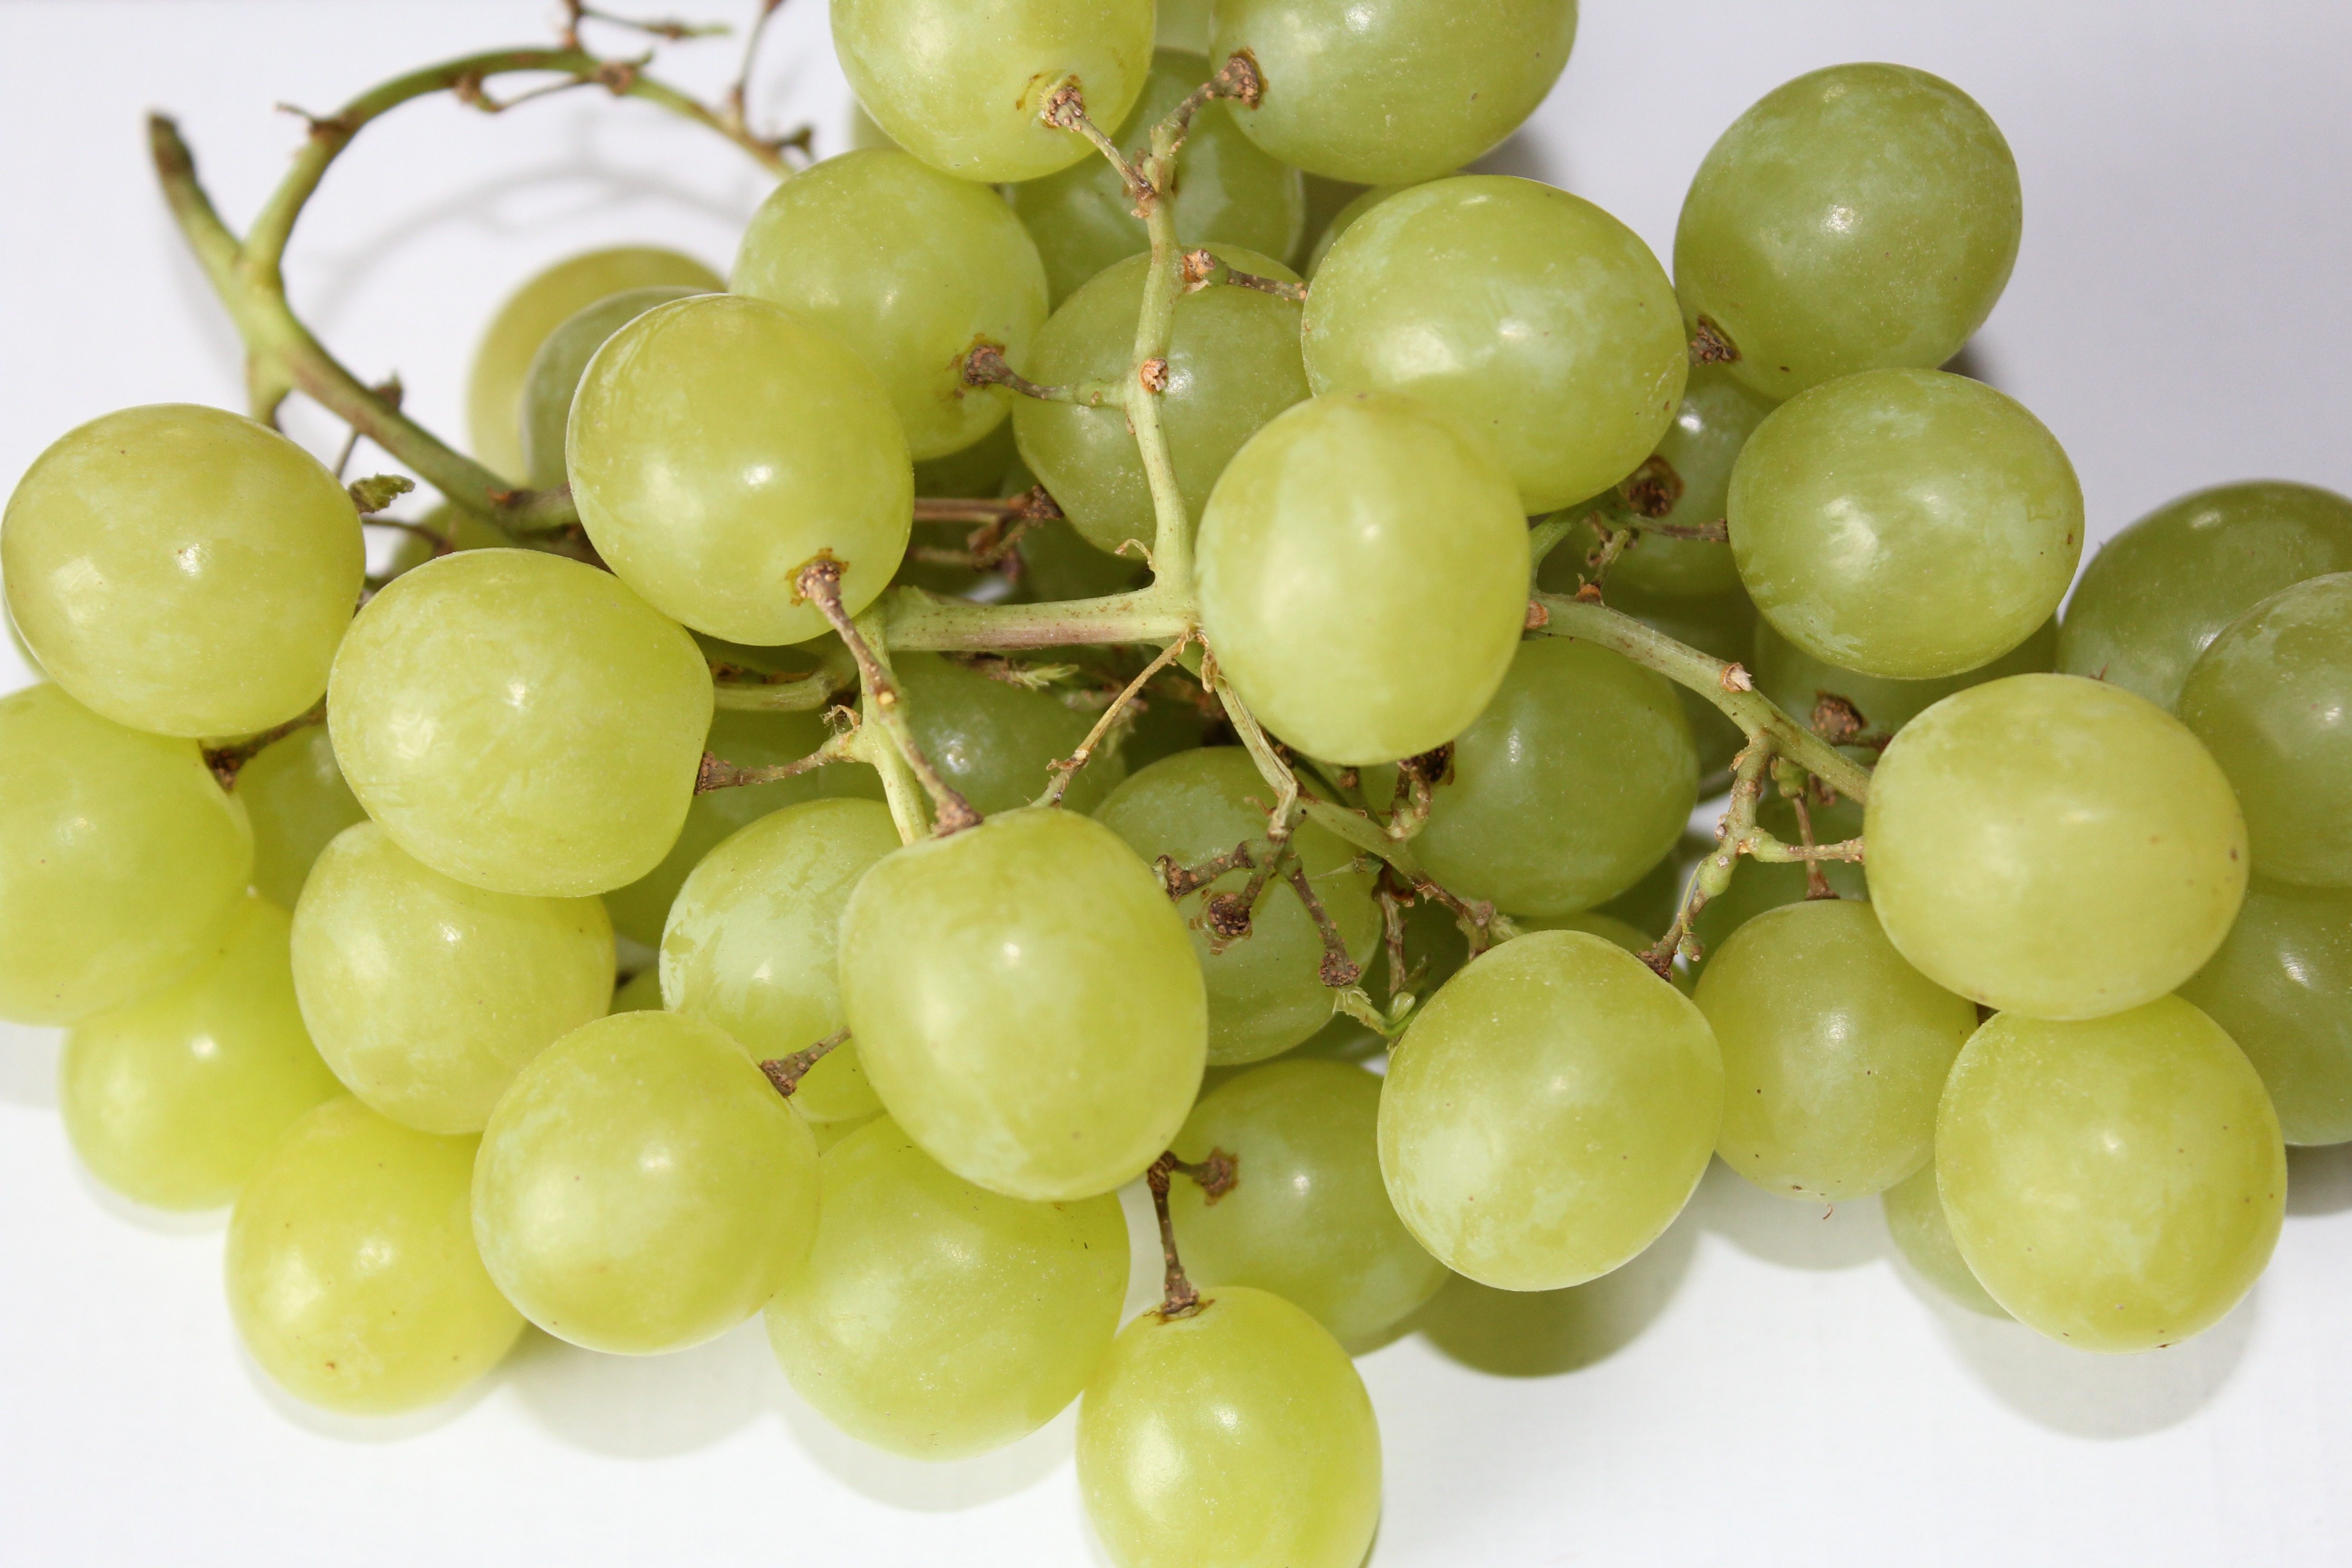
plant, grape, fruit, flower, food, green, produce, agriculture, grapes, flowering plant, vitis, sultana, land plant, grapevine family, zante currant